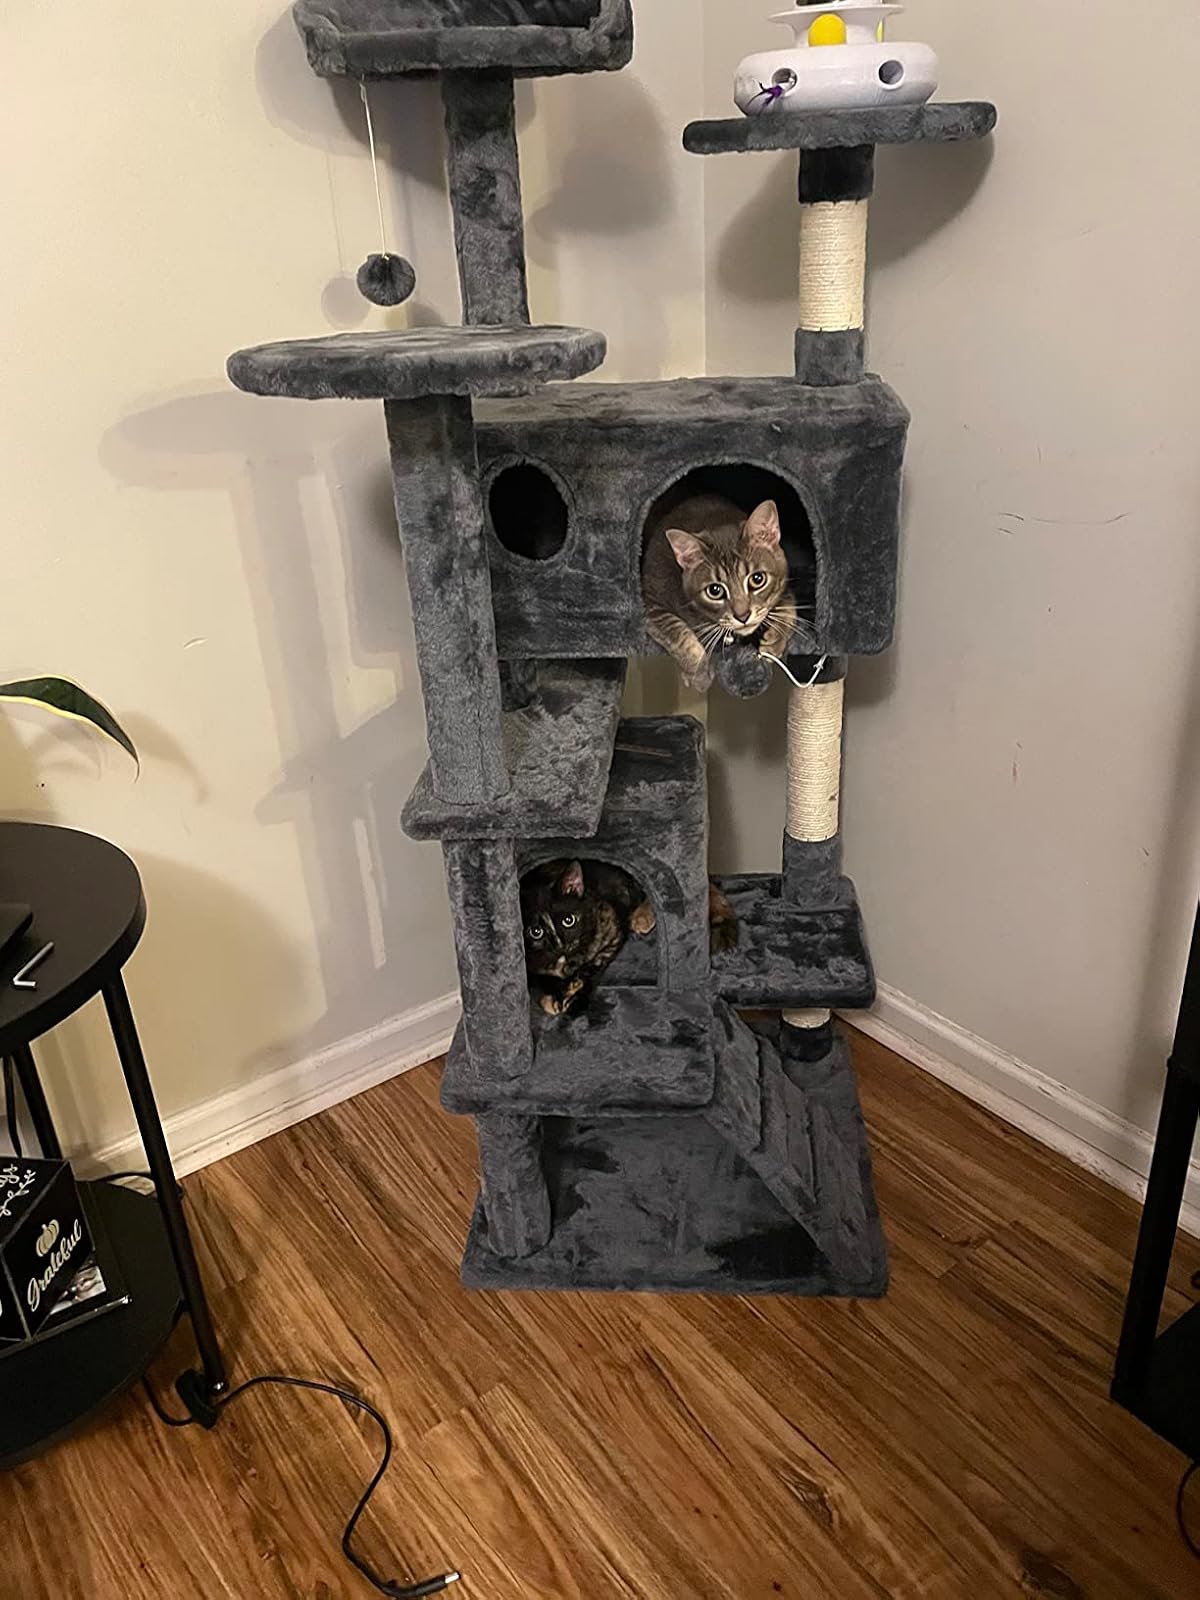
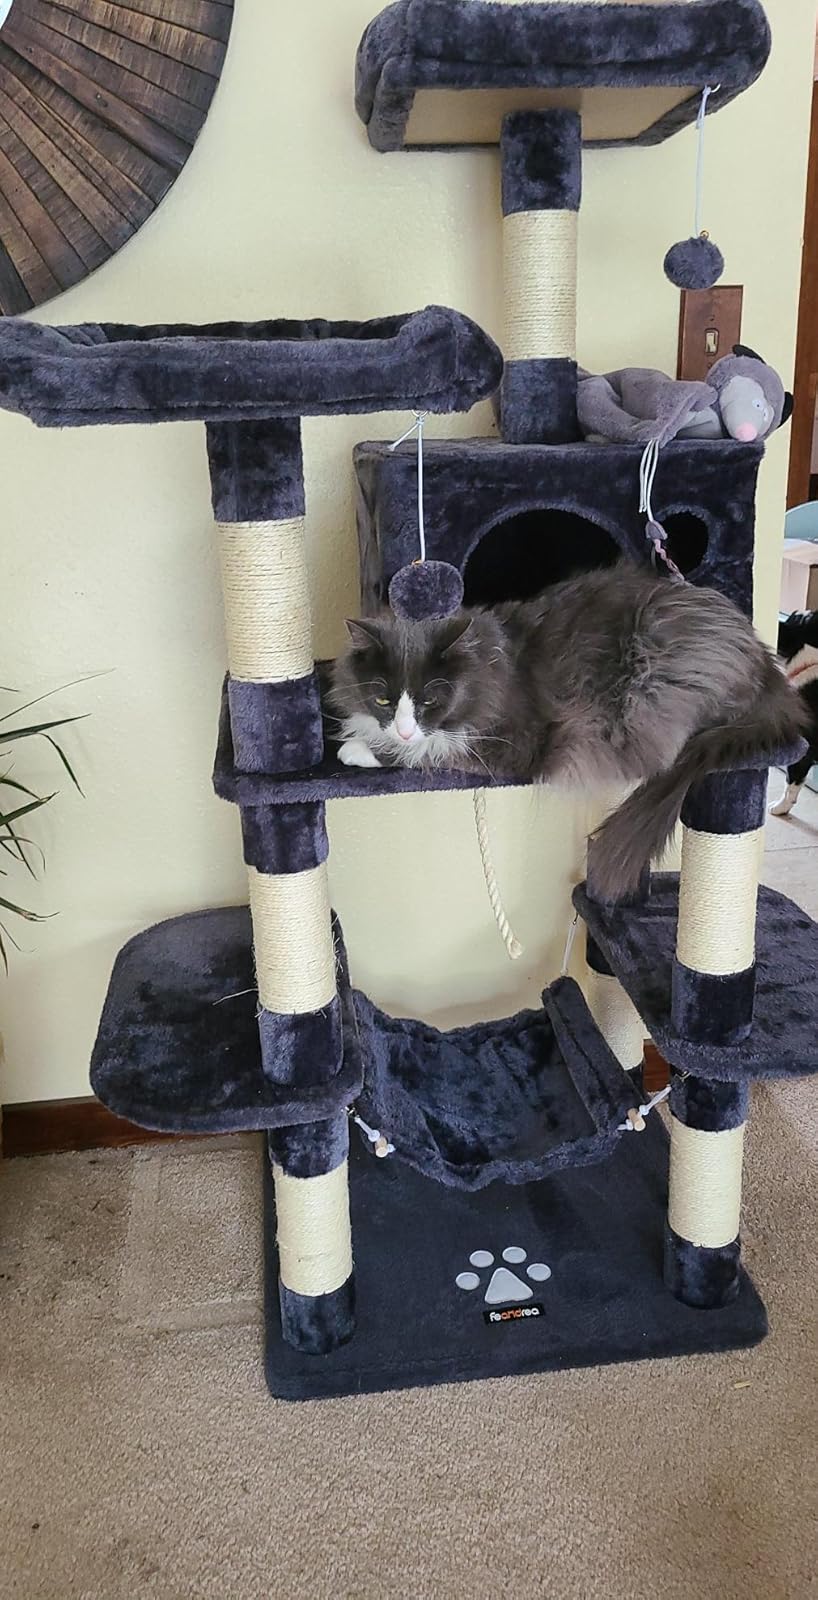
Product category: items_cat tree
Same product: no